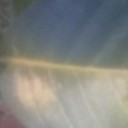
Label: Leaf_rust